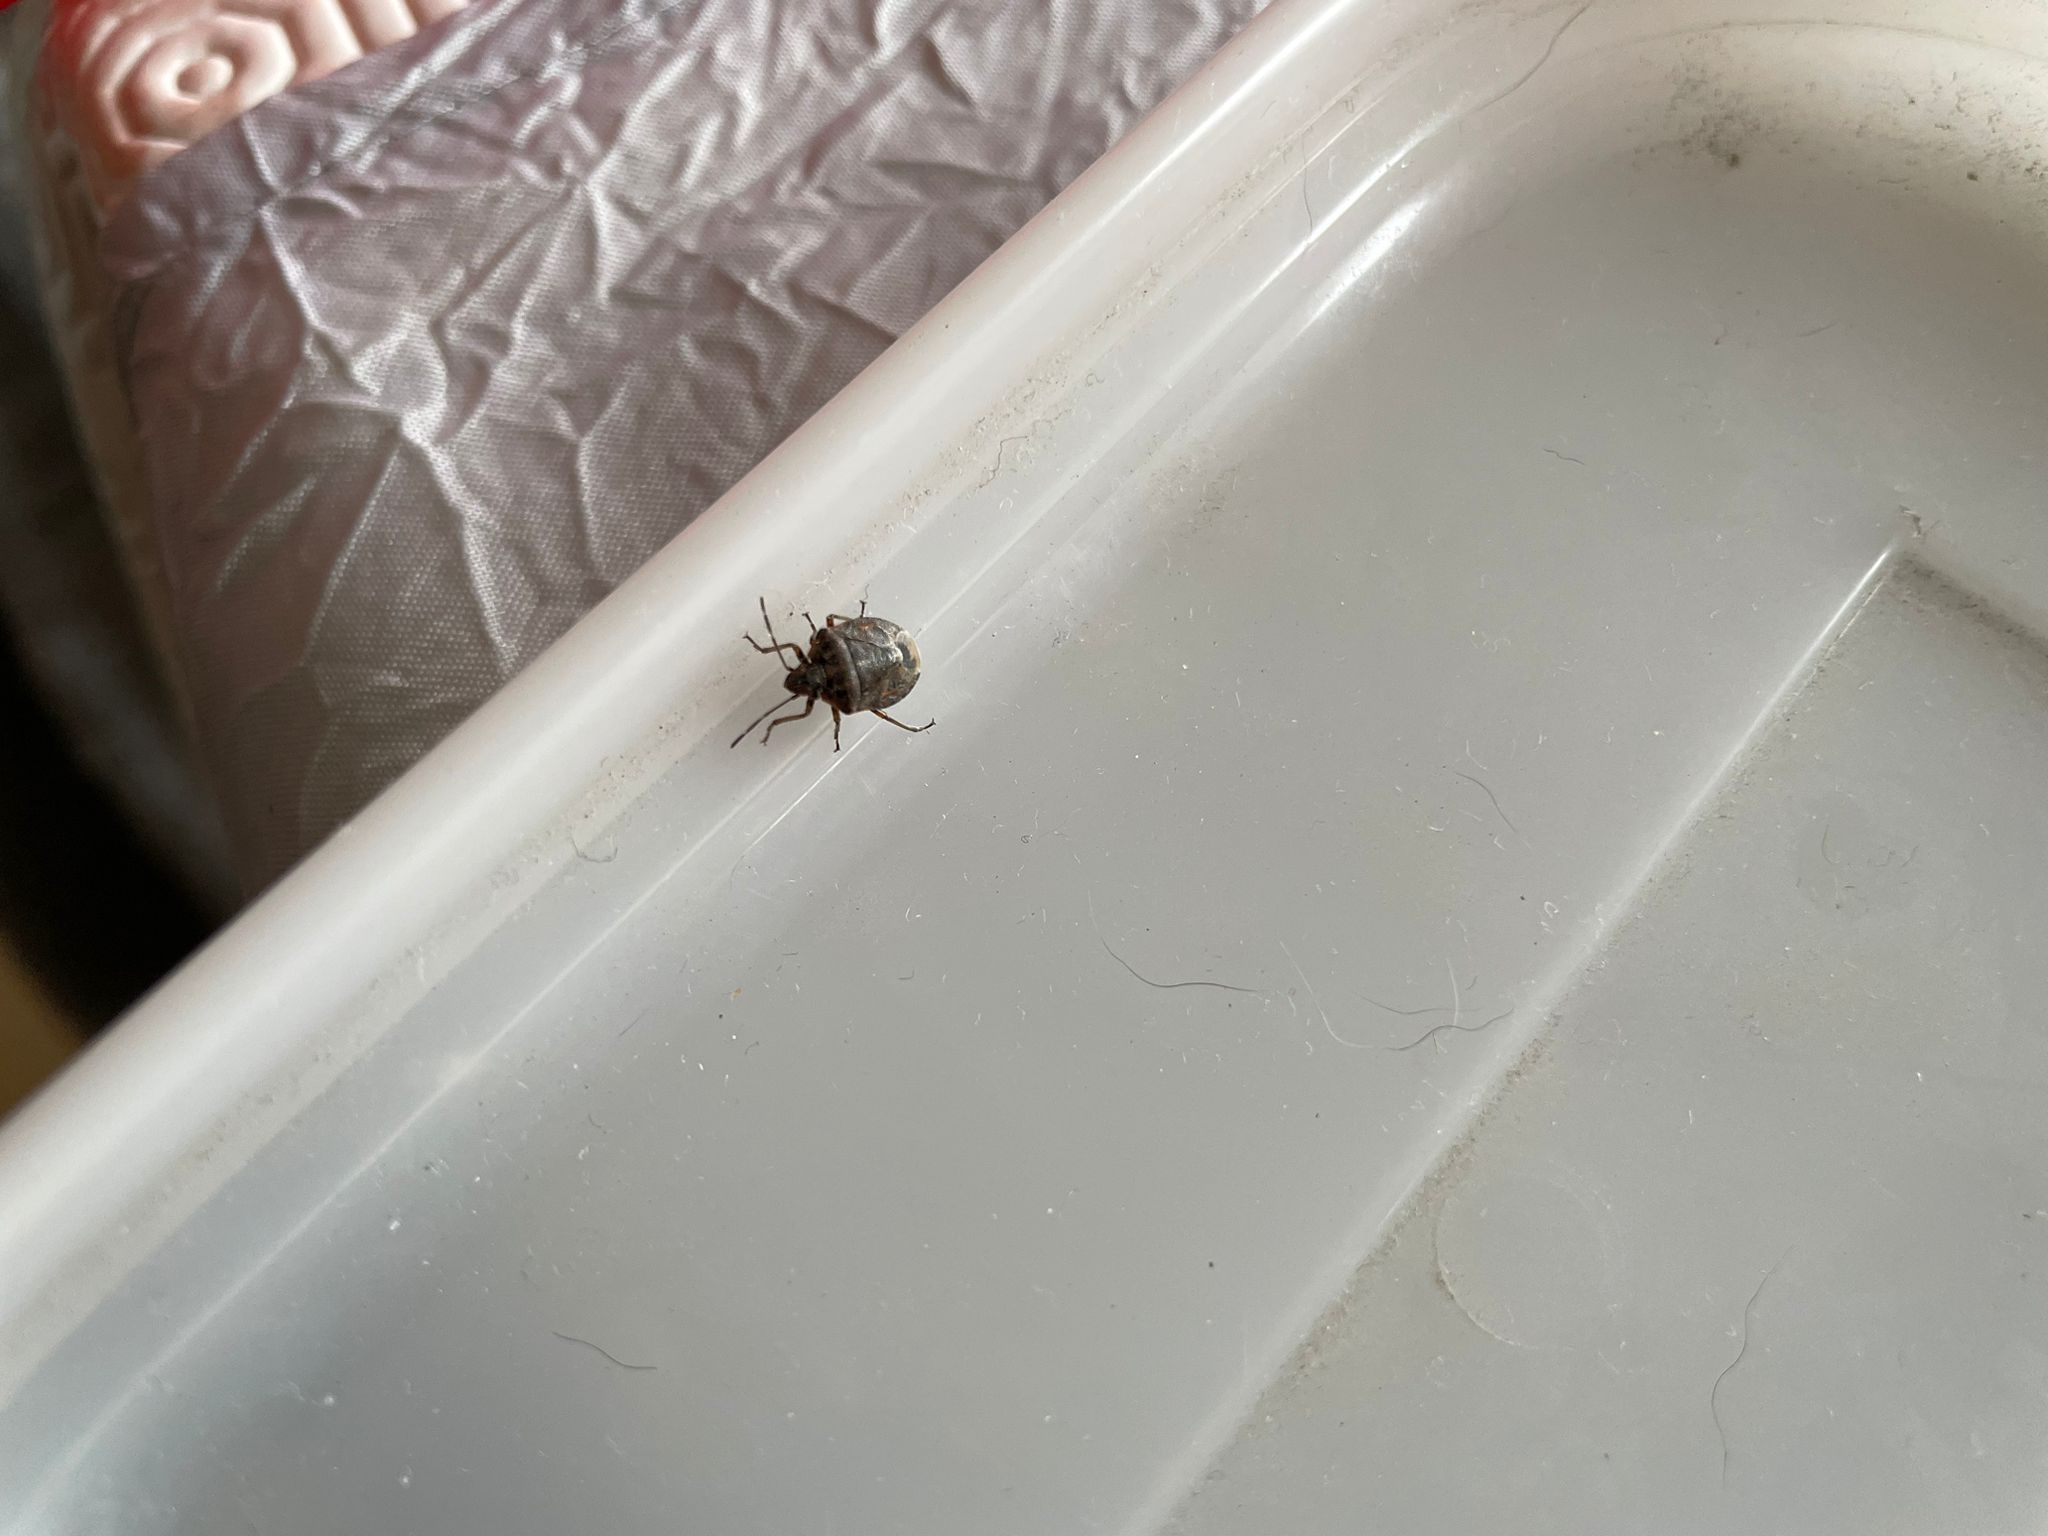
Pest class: stink_bug